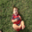
Label: baby